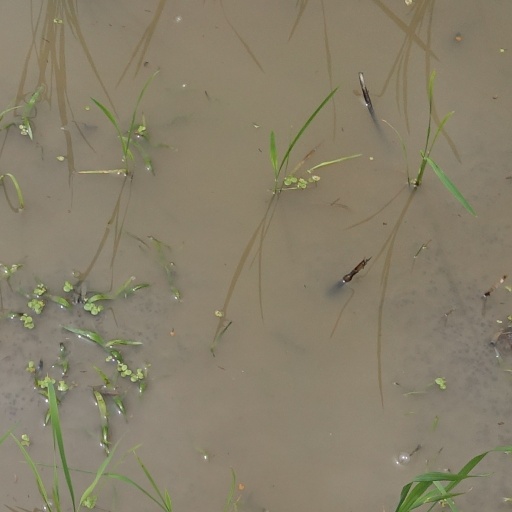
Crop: rice